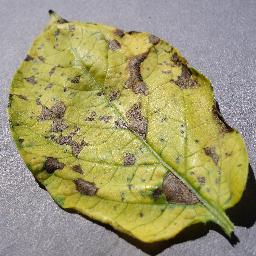
Etiqueta: Tizon_Temprano